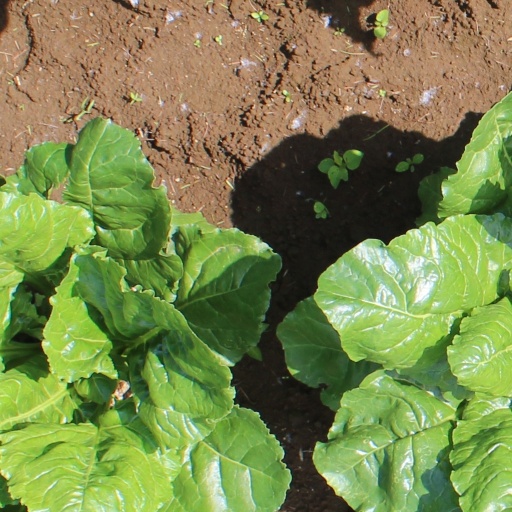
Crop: sugar beet